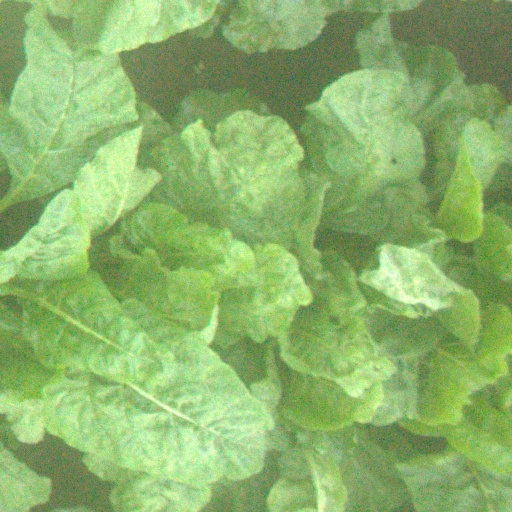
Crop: sugar beet